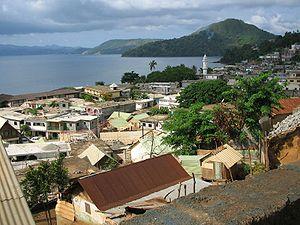
Mayotte, officiellement nommée département de Mayotte, est à la fois une région insulaire française et un département de France d'outre-mer qui sont administrés dans le cadre d’une collectivité territoriale unique dirigée par le conseil départemental de Mayotte.
Sada est une commune françaisedu département et région d'outre-mer de Mayotte. Située au centre-ouest de l'île, elle comptait 11 156 habitants en 2017.
La culture swahilie est la culture partagée par les populations de la côte de l'Afrique de l'Est. Le terme viendrait du pluriel du mot arabe sahel ساحل : sawahil سواحل, qui signifie côte ou frontière. Ces populations sont d'origine bantoue avec des apports arabes et, dans une moindre mesure, persans. Les cités-États côtières comme Mombasa, Gede, Malindi et les archipels de Zanzibar, des Comores, de Kilwa et de Lamu, formaient une unité de culture swahilie prospère et renommée, vivant du commerce de marchandises africaines destinées aux marchés locaux et orientaux. Ces populations parlaient des langues voisines, variantes du swahili, et partageaient un certain nombre de valeurs propres. C'est avant tout une culture urbaine, africaine et musulmane. Les arabes appelaient al-Zanj les territoires sous la domination de ces cités, d'où le nom souvent donné à la région de « Zenj » ou « Zanguebar ».